George Dornbusch

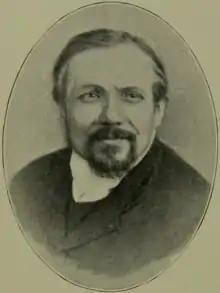
Portrait from "Fifty Years of Food Reform" (1898)

George Dornbusch (12 August 1819 – 5 February 1873) was an Austrian-British merchant, publisher and activist. He was an early advocate for vegetarianism and veganism, and various other causes including abolitionism, anti-vaccination, temperance, women's suffrage and the peace movement.